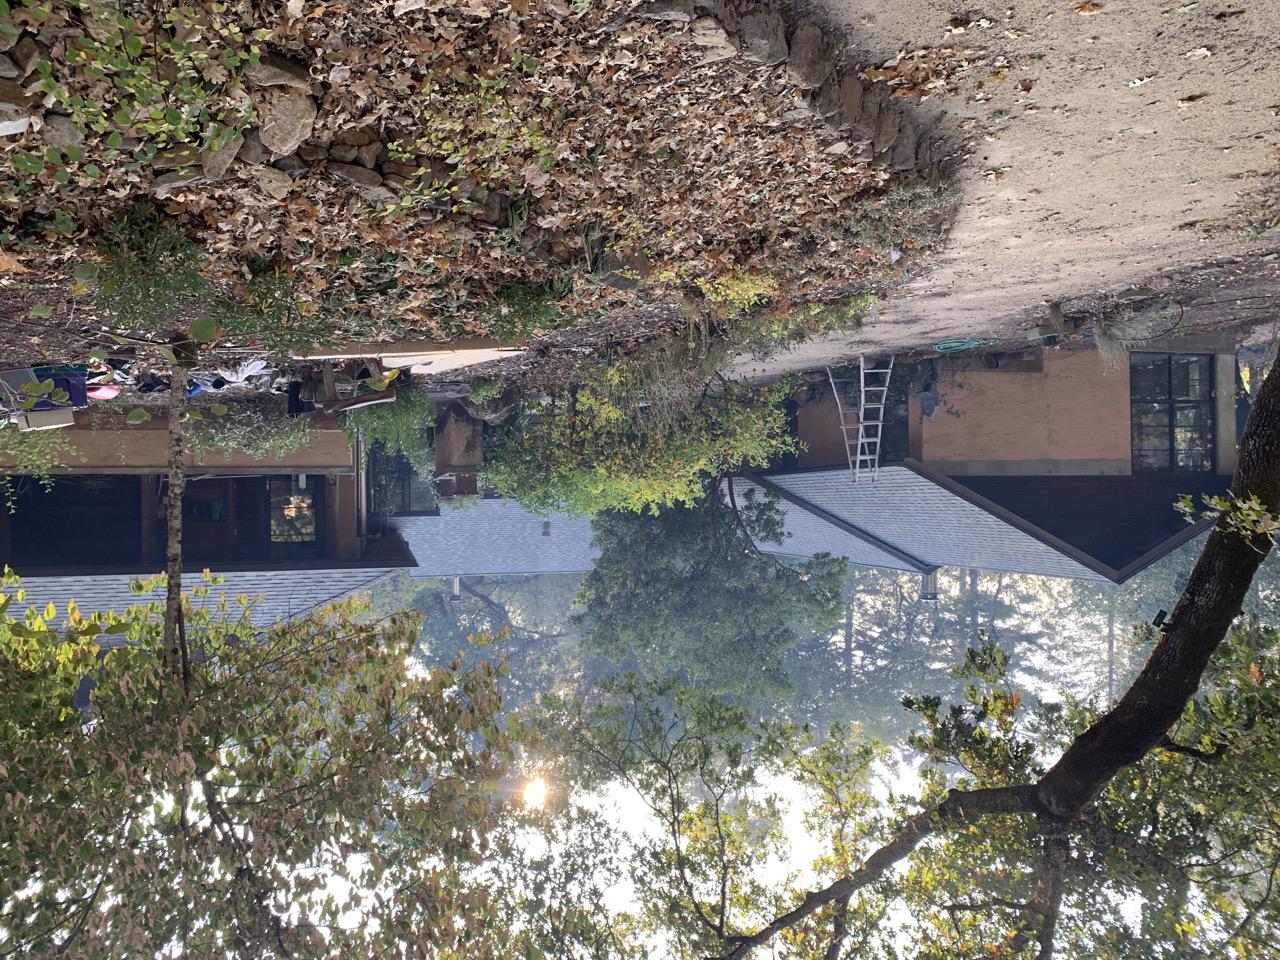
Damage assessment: no_damage